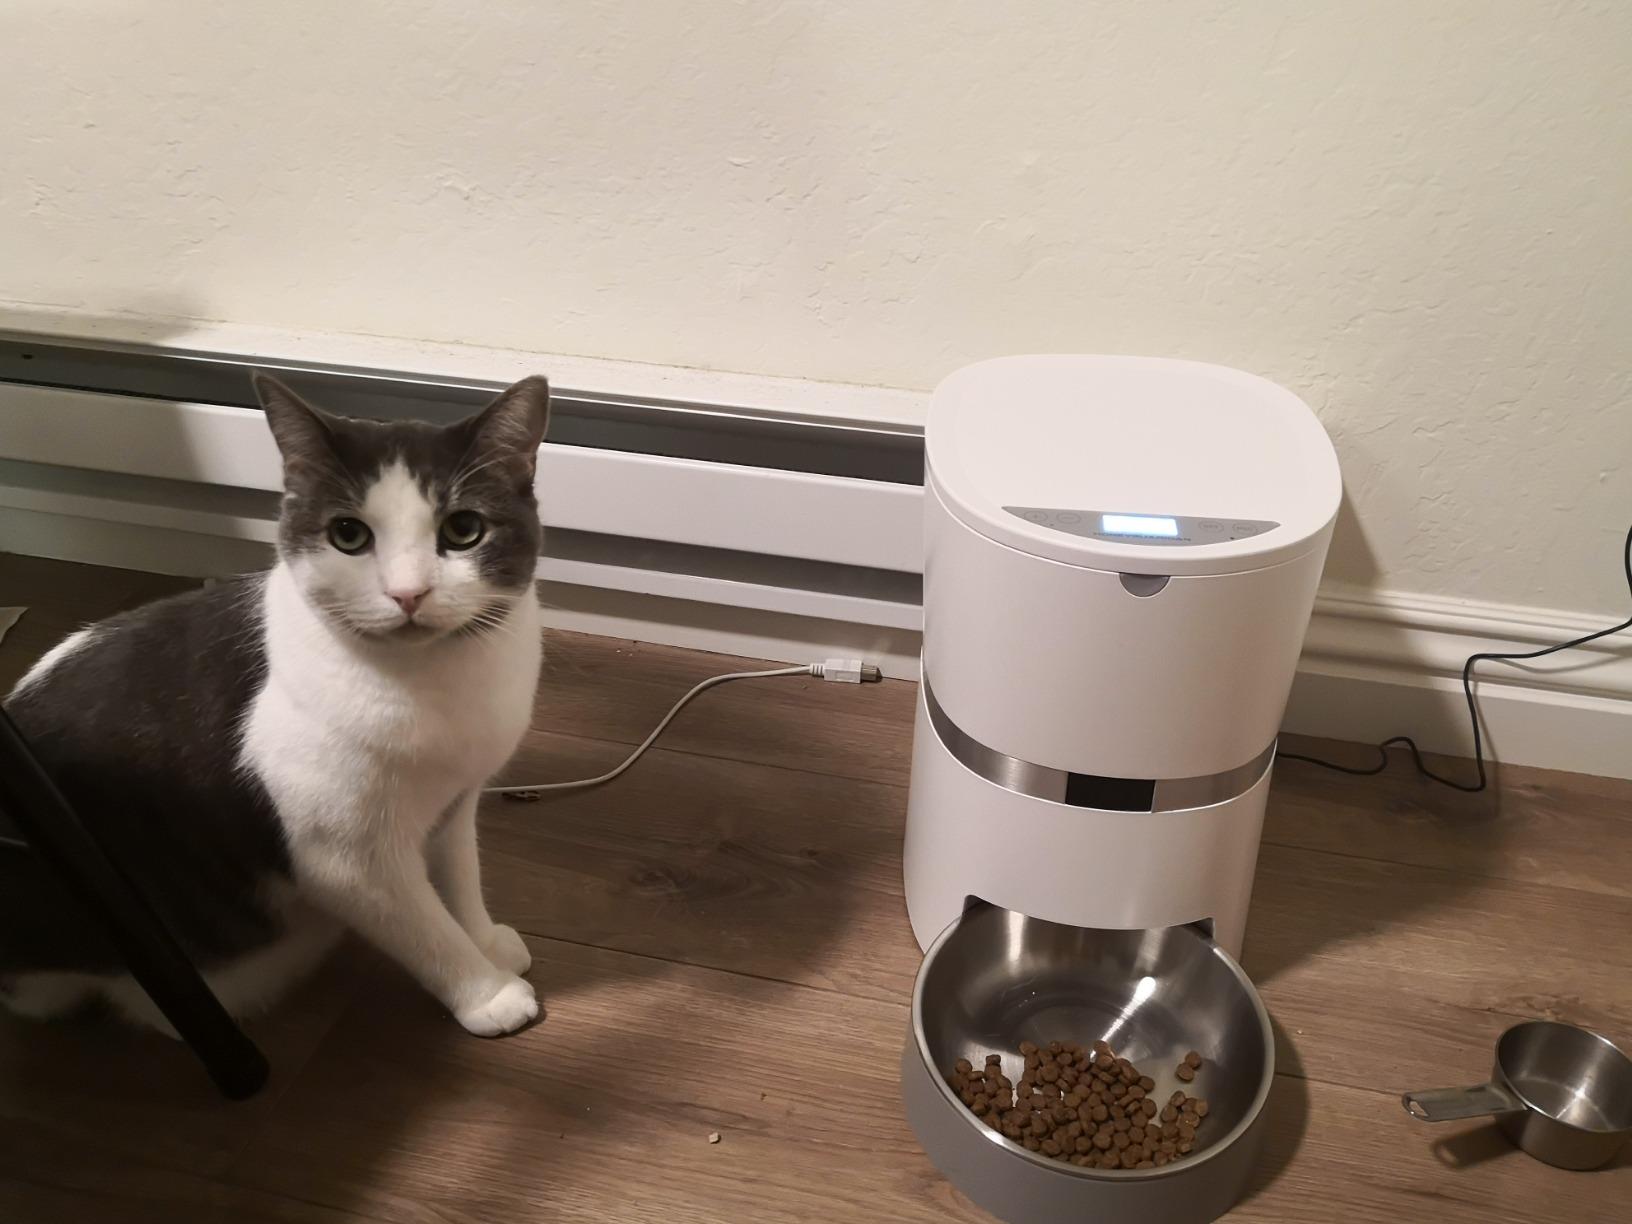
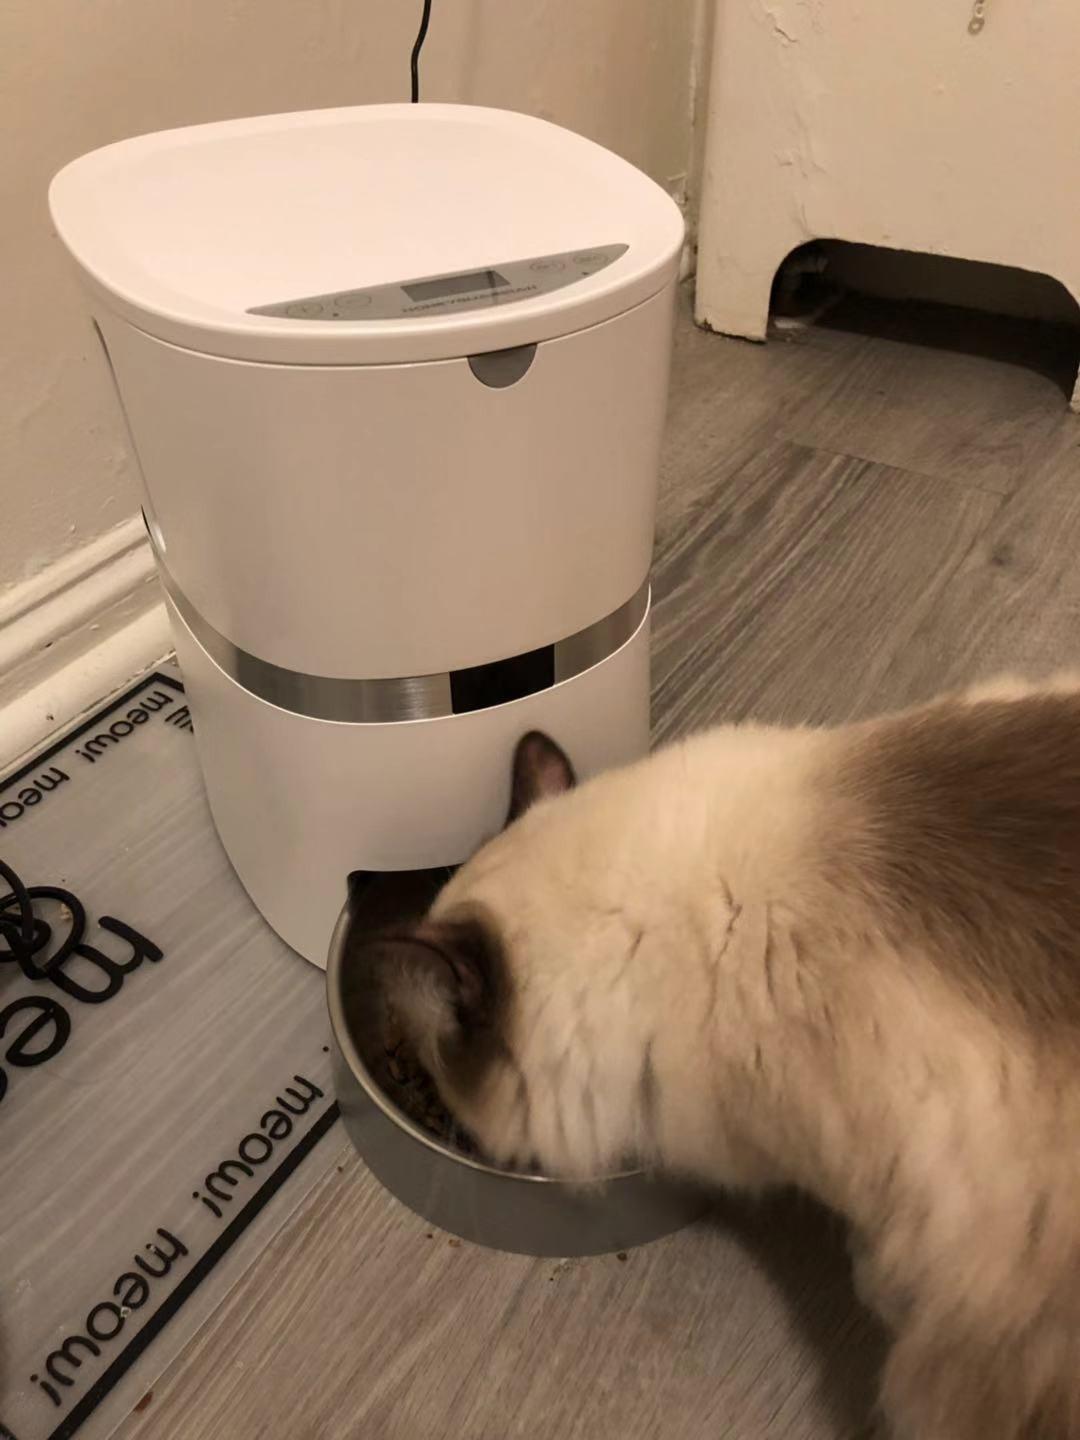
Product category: items_feeder
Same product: yes